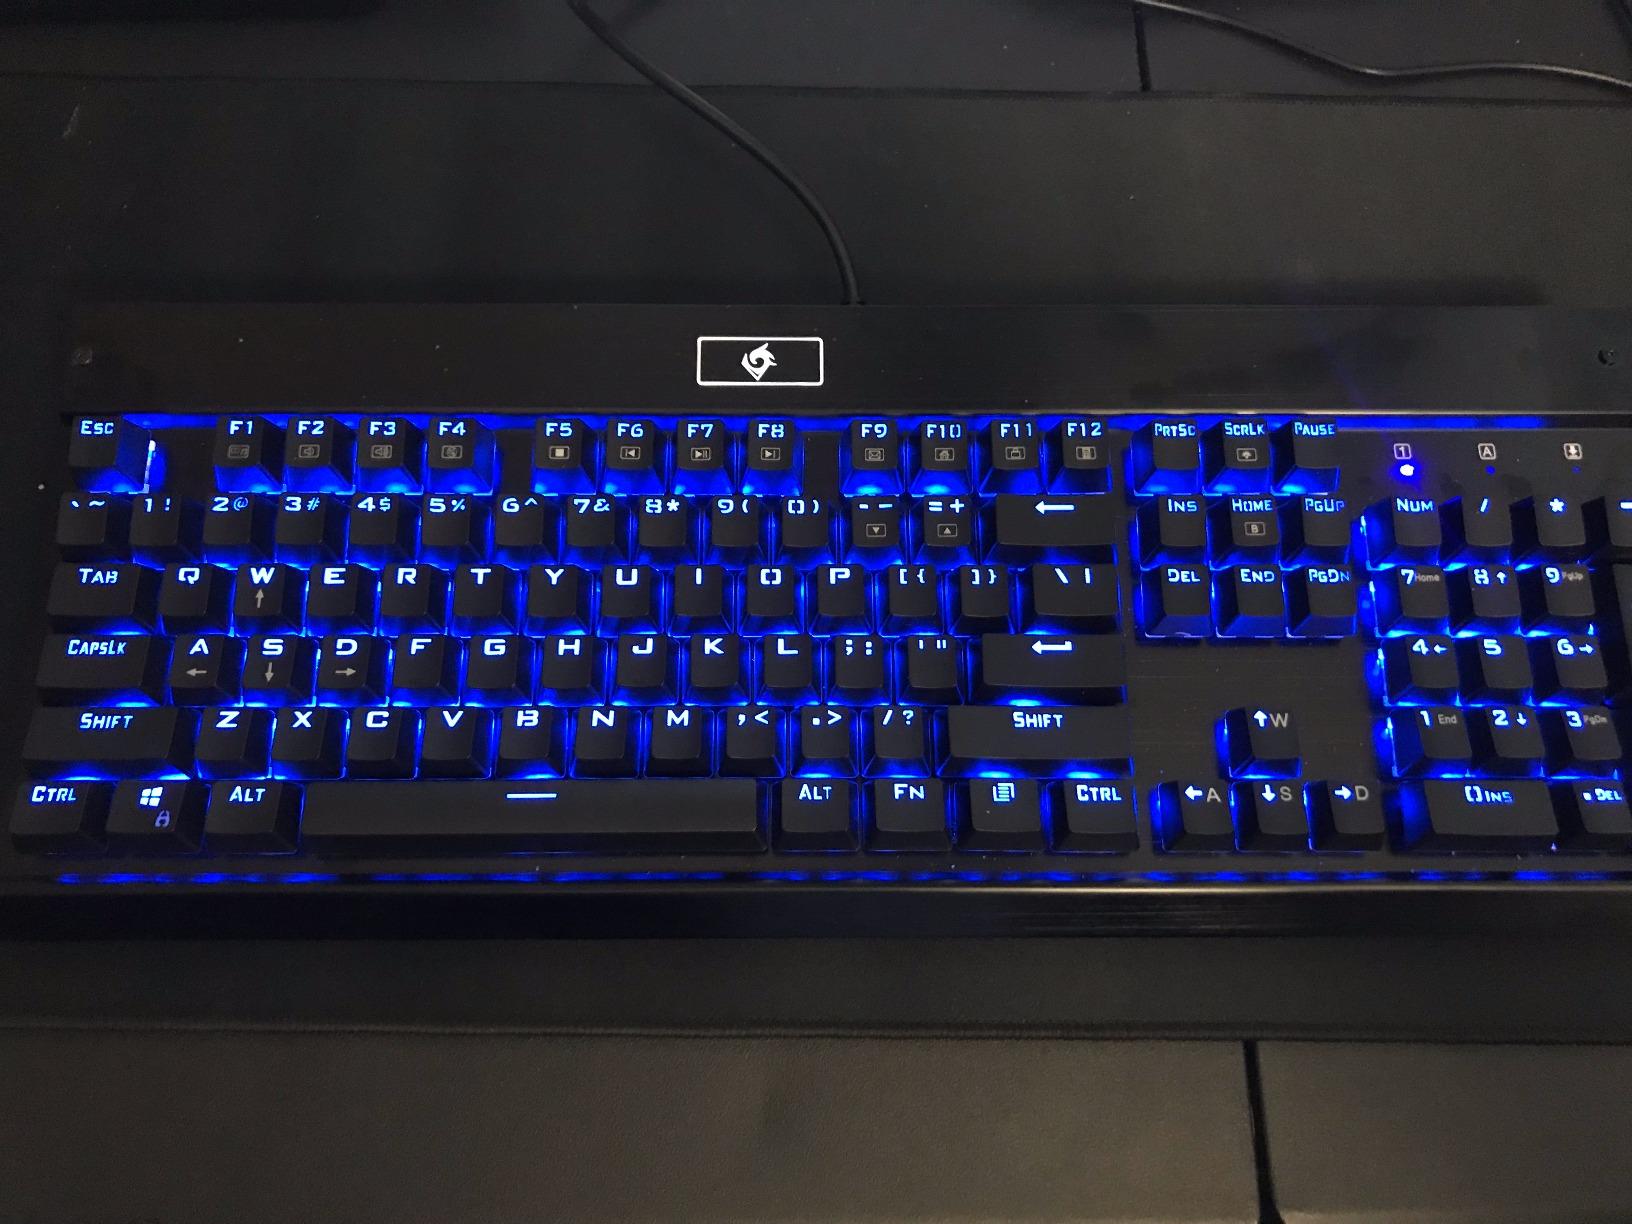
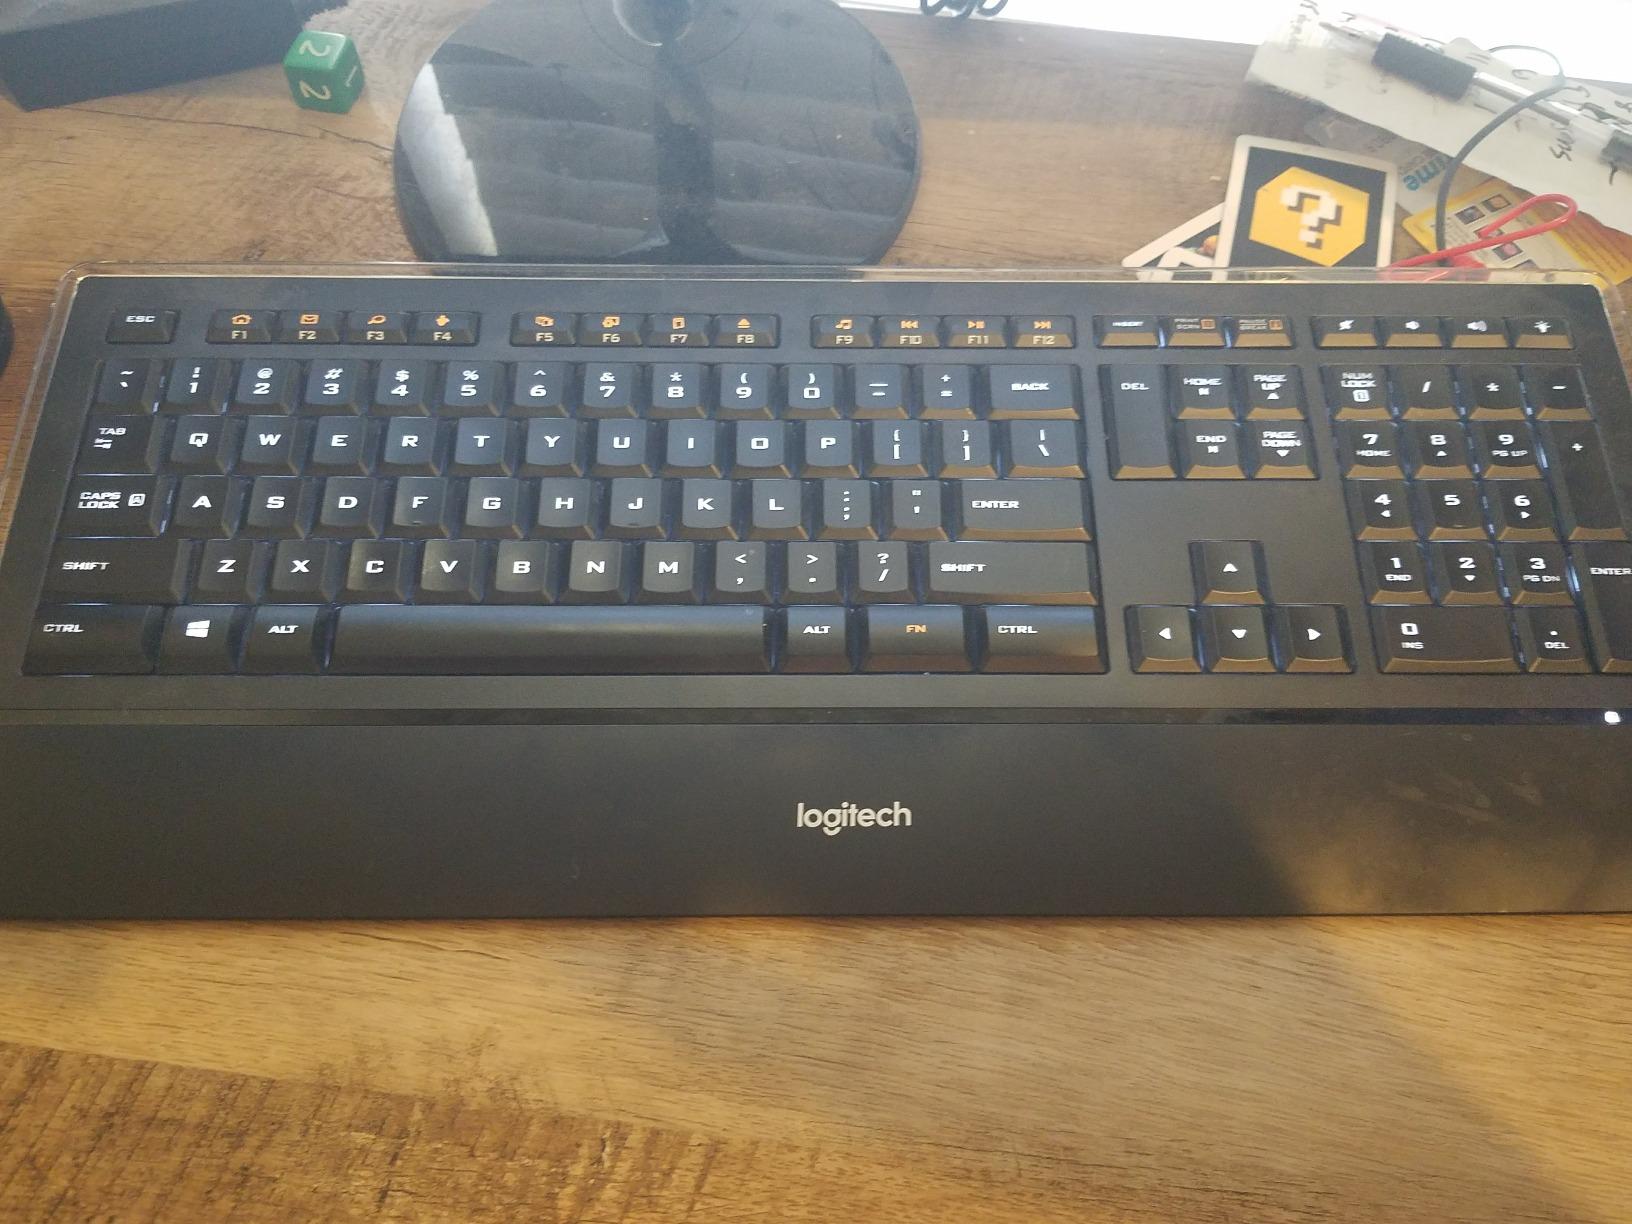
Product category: keyboard
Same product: no